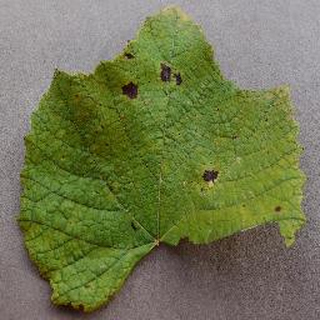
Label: grape_leaf_blight